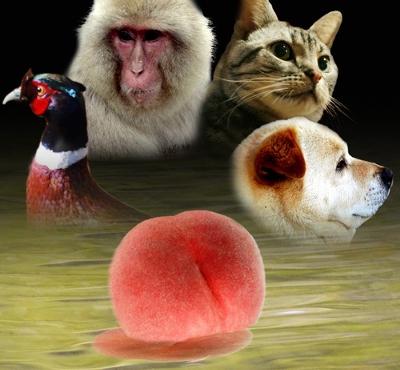
回答: -MOMOTARO-最終章~裏切り者は誰だ!?衝撃の猫だまし~